Štirovača

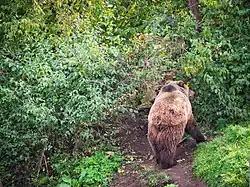
The Bear in the Štirovača.

Štirovača is an Old-growth forest in North Velebit. It is a nature reserve with abundant forest vegetation which covers the area of 118.5 acres. Majority of the forest extends to an altitude above 1100 meters above sea level and is composed mostly of beech, spruce and rowan. The area was once more densely covered with forest, but today a small part of the towering forests remain in Štirovača. This type of the spruce forest ("Aremonio-Piceetum") is a relict boreal vegetation that existed in the ice ages, and which stretched far further to south than today's southern border. The land favors podzol soil, high elevation which is required for this type of trees in these latitudes (900 – 1100 m, and Štirovača is at 1100 m) and a relief position, so these forests occur in sinkholes, bays and gorges of Croatian highlands. This is because unique microclimate conditions are present, most notably the cold air is accumulated, and frost areas prevail throughout the year because of the appearance of temperature inversions, and thus the conditions are created for spruce to become more competitive when compared to other tree species.